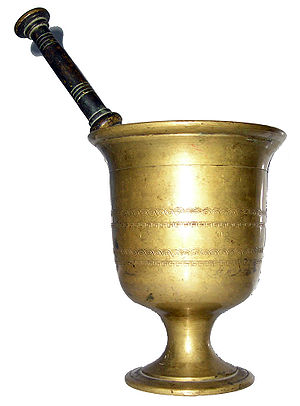
Apoteksassistent / Apoteksteknikere/apoteksassistenter i andre lande
En apoteksassistent eller apotekstekniker er betegnelsen på en person, som har gennemført en teknisk erhvervsuddannelse, mesterlære eller praktisk oplæring i apoteks- eller sygehusapoteksregi. Apoteksteknikere arbejder under supervision af det farmaceutiske apotekspersonale.